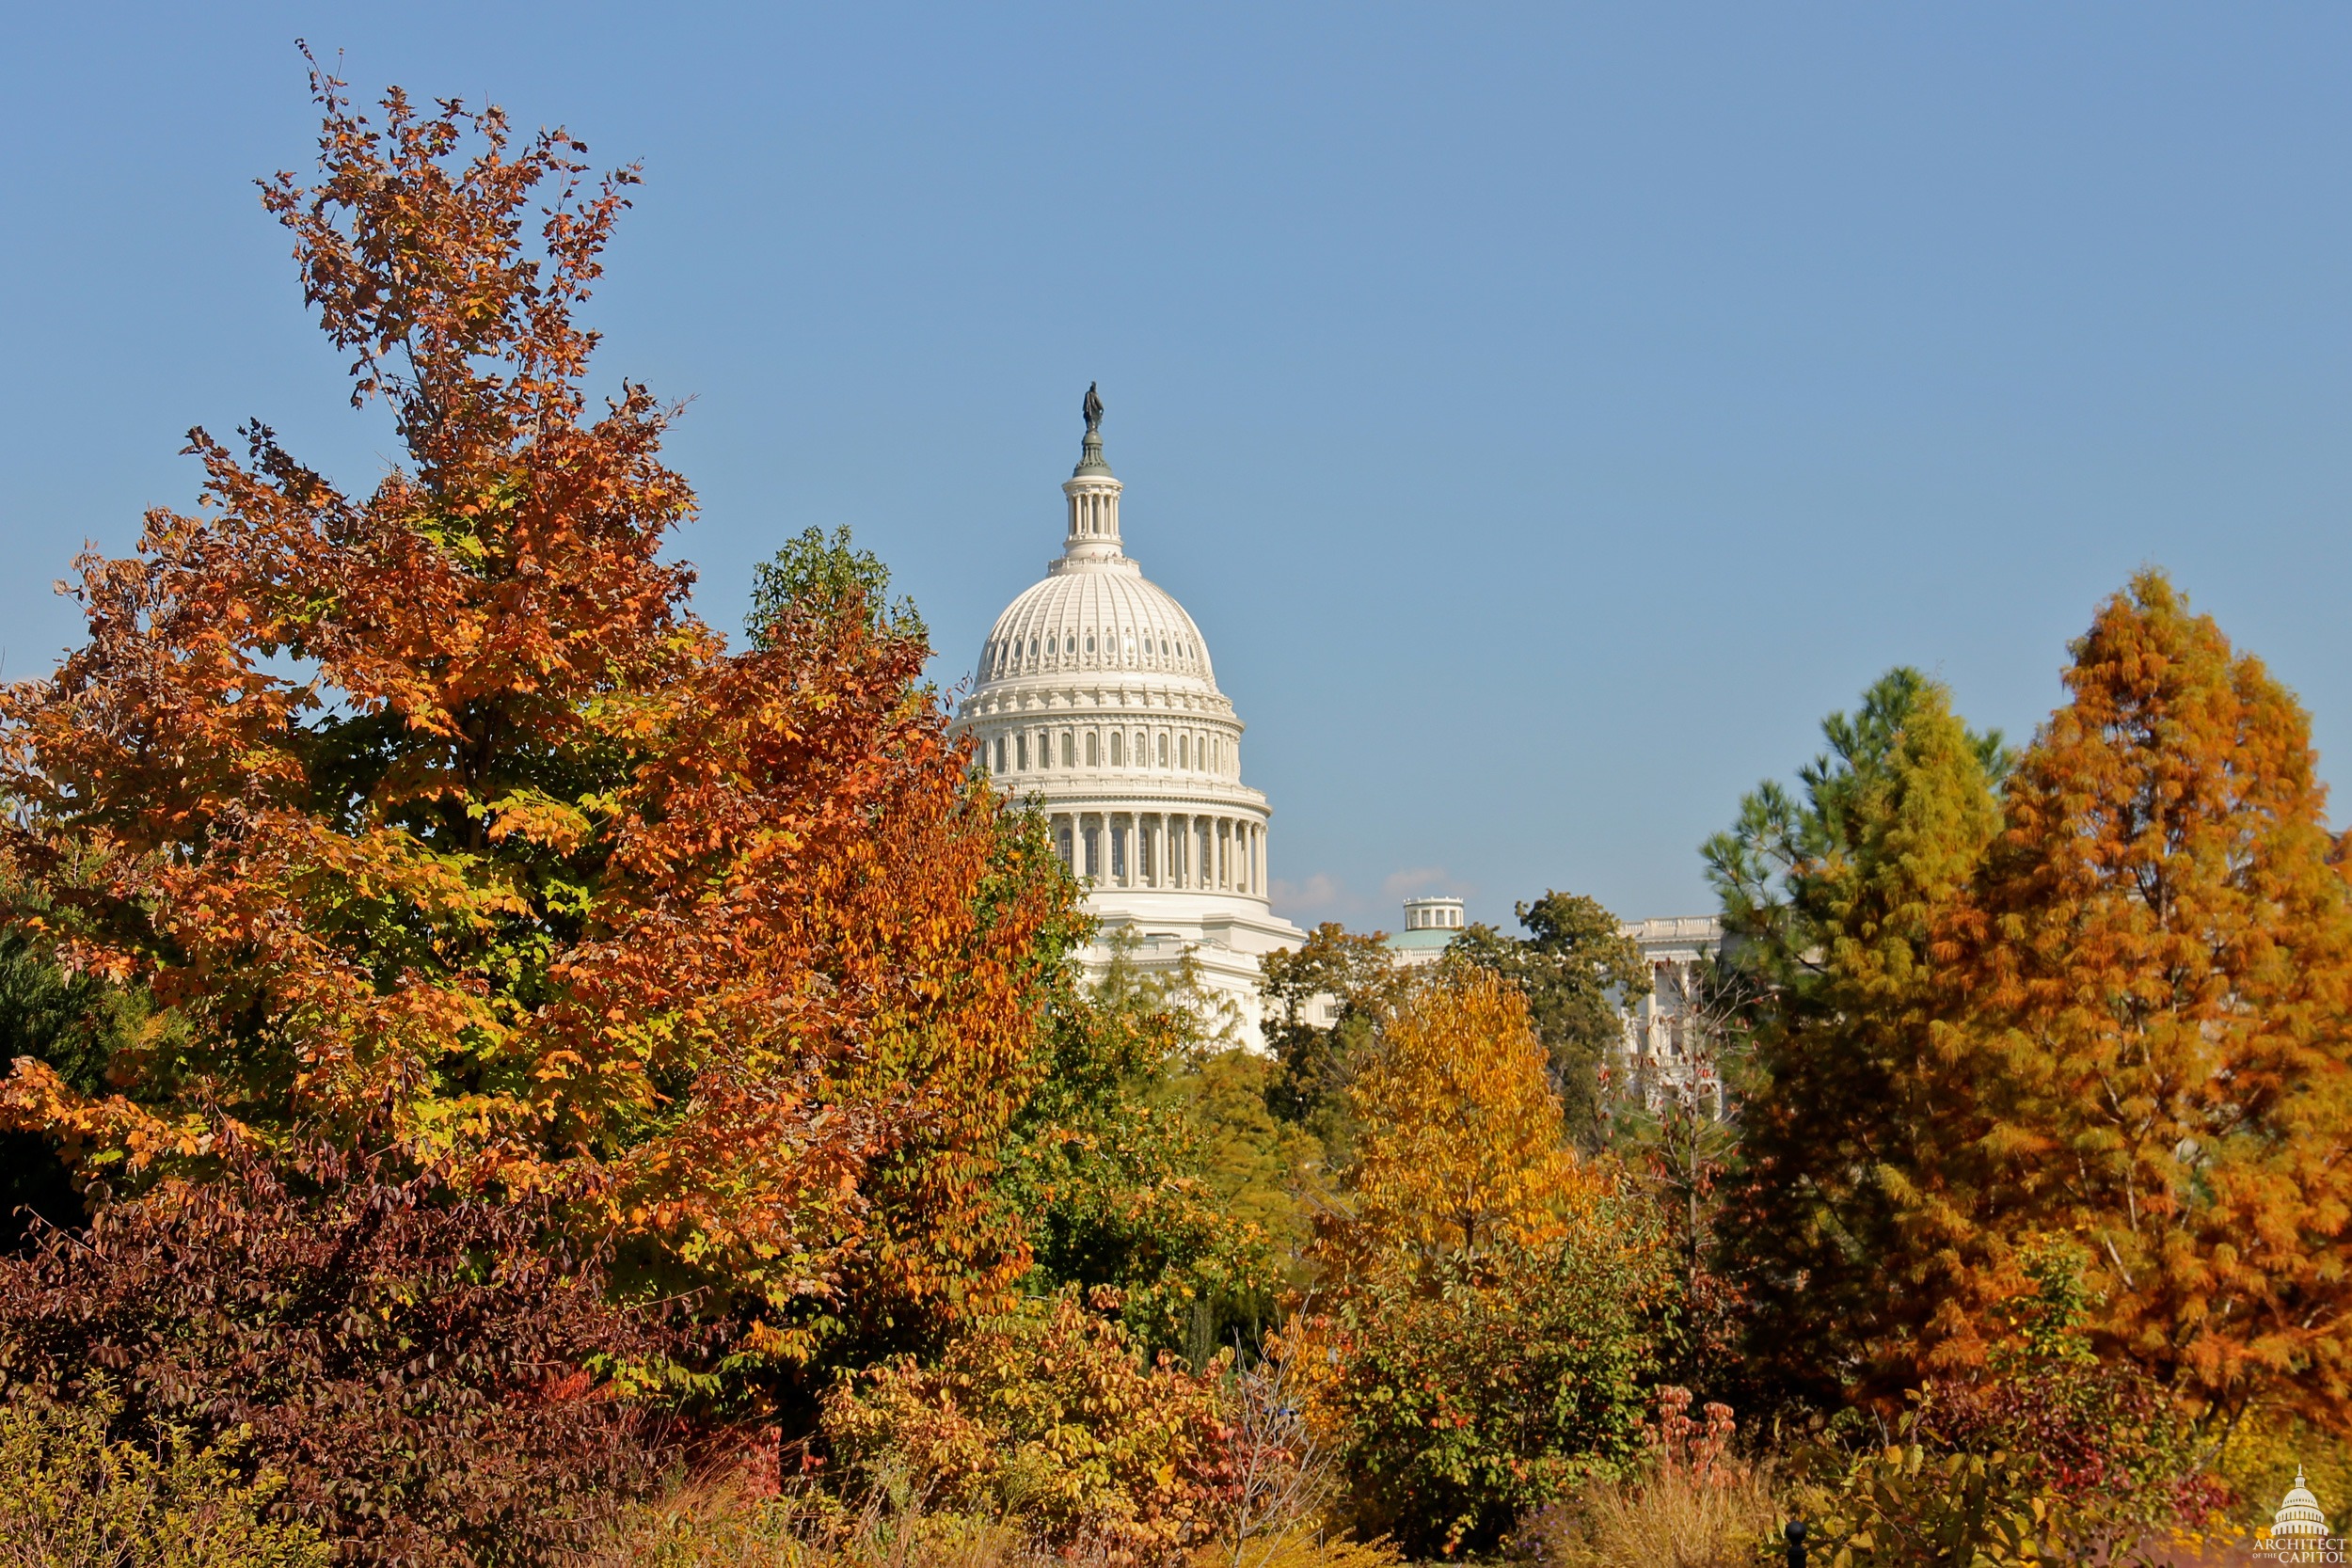
tree, architecture, plant, sky, leaf, fall, flower, chateau, city, urban, foliage, autumn, park, colorful, season, trees, clouds, beautiful, capitol, cities, washington dc, woody plant